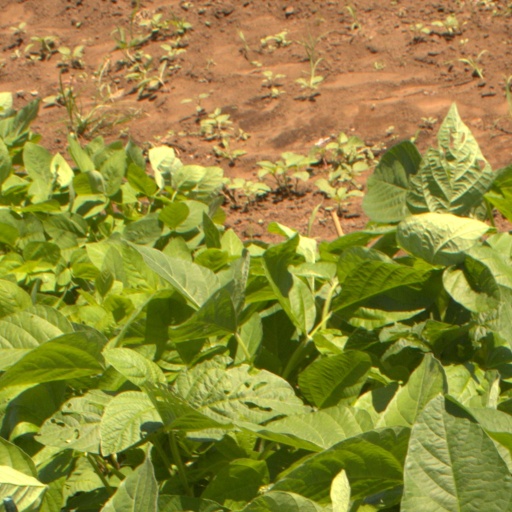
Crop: soybean